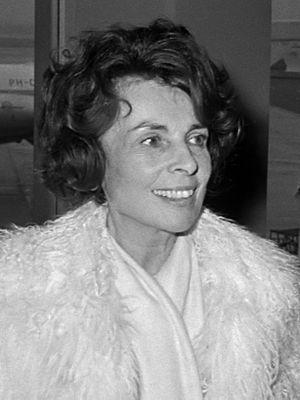
Les Parapluies de Cherbourg est un film musical franco-ouest-allemand écrit et réalisé par Jacques Demy, sorti en 1964. C'est le premier des deux films entièrement chantés de Jacques Demy, le second étant Une chambre en ville.
Cette liste présente les personnalités toujours en vie dans l'ordre décroissant de leur âge.
Mag Bodard est une productrice de cinéma et de télévision française.
Peau d'âne est un film musical français écrit et réalisé par Jacques Demy, sorti en 1970.